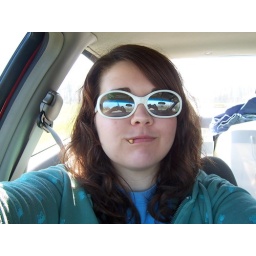
On the way home, we were eating animal crackers in the car.